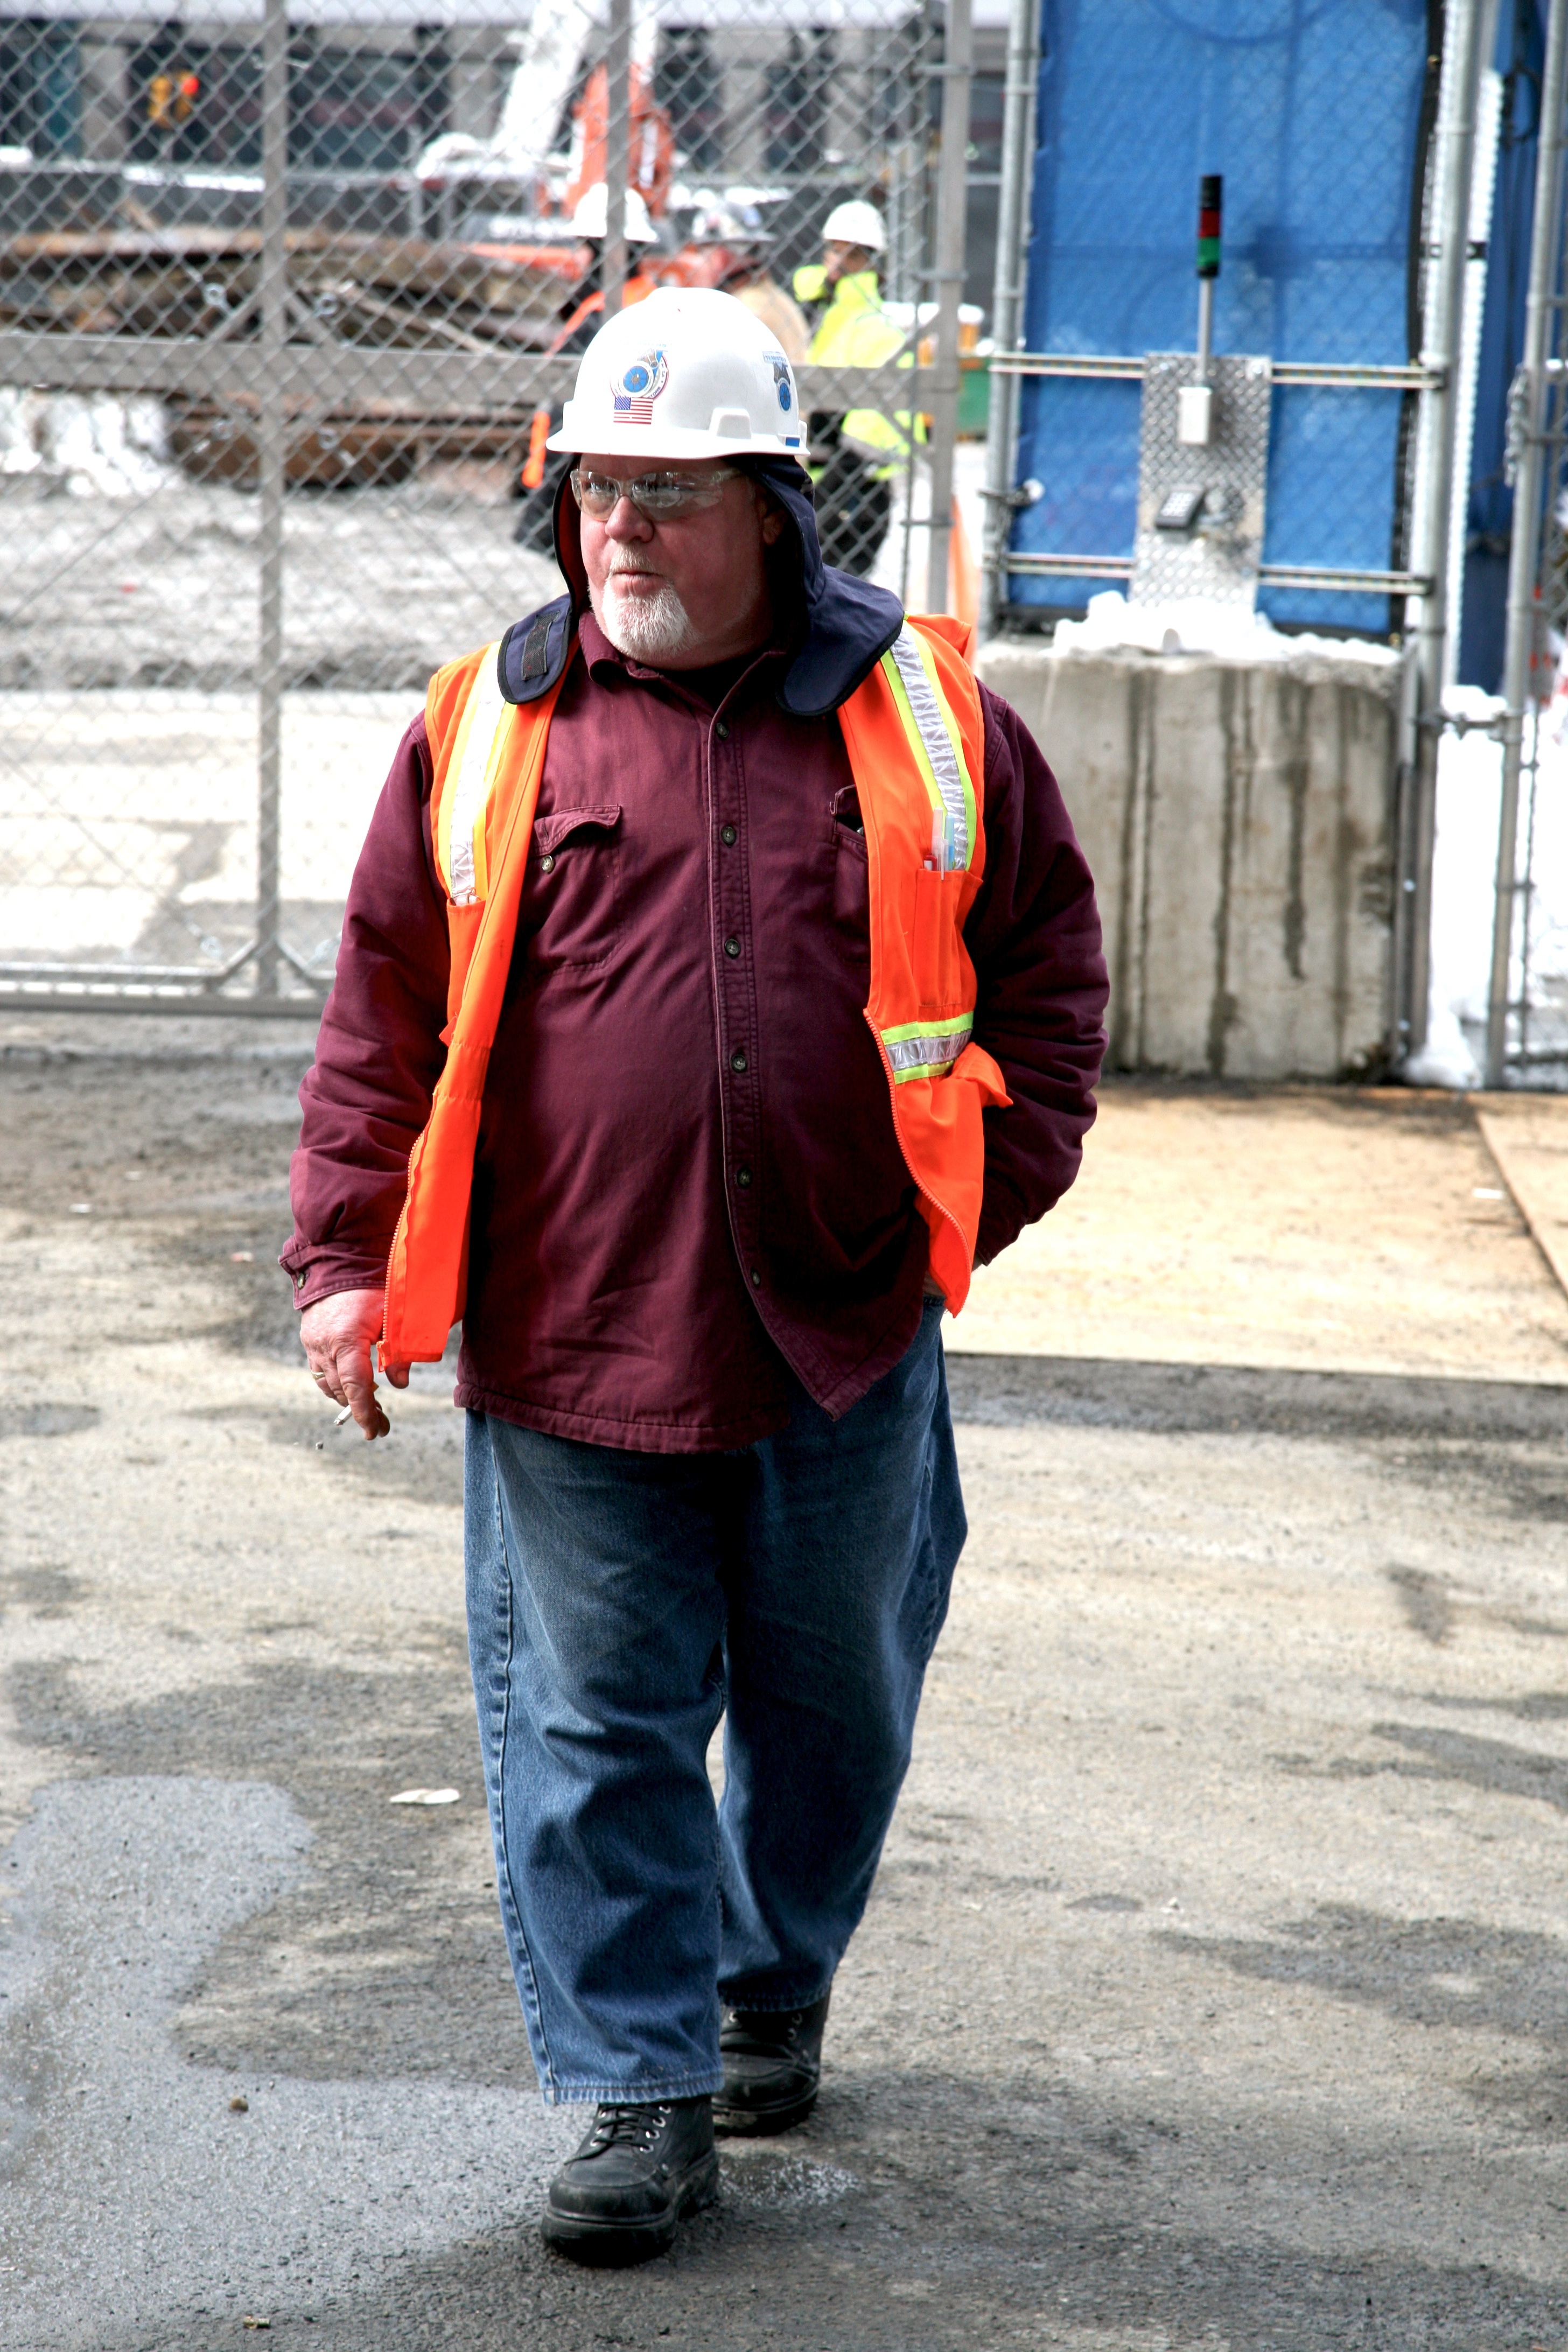
walking, manhattan, nyc, clothing, worker, festival, newyork, newyorkcity, ny, 911, ouvrier, costume, worldtradecenter, lowermanhattan, selection, wtc, groundzero, september11th, worldtradecentersite, september11attacks